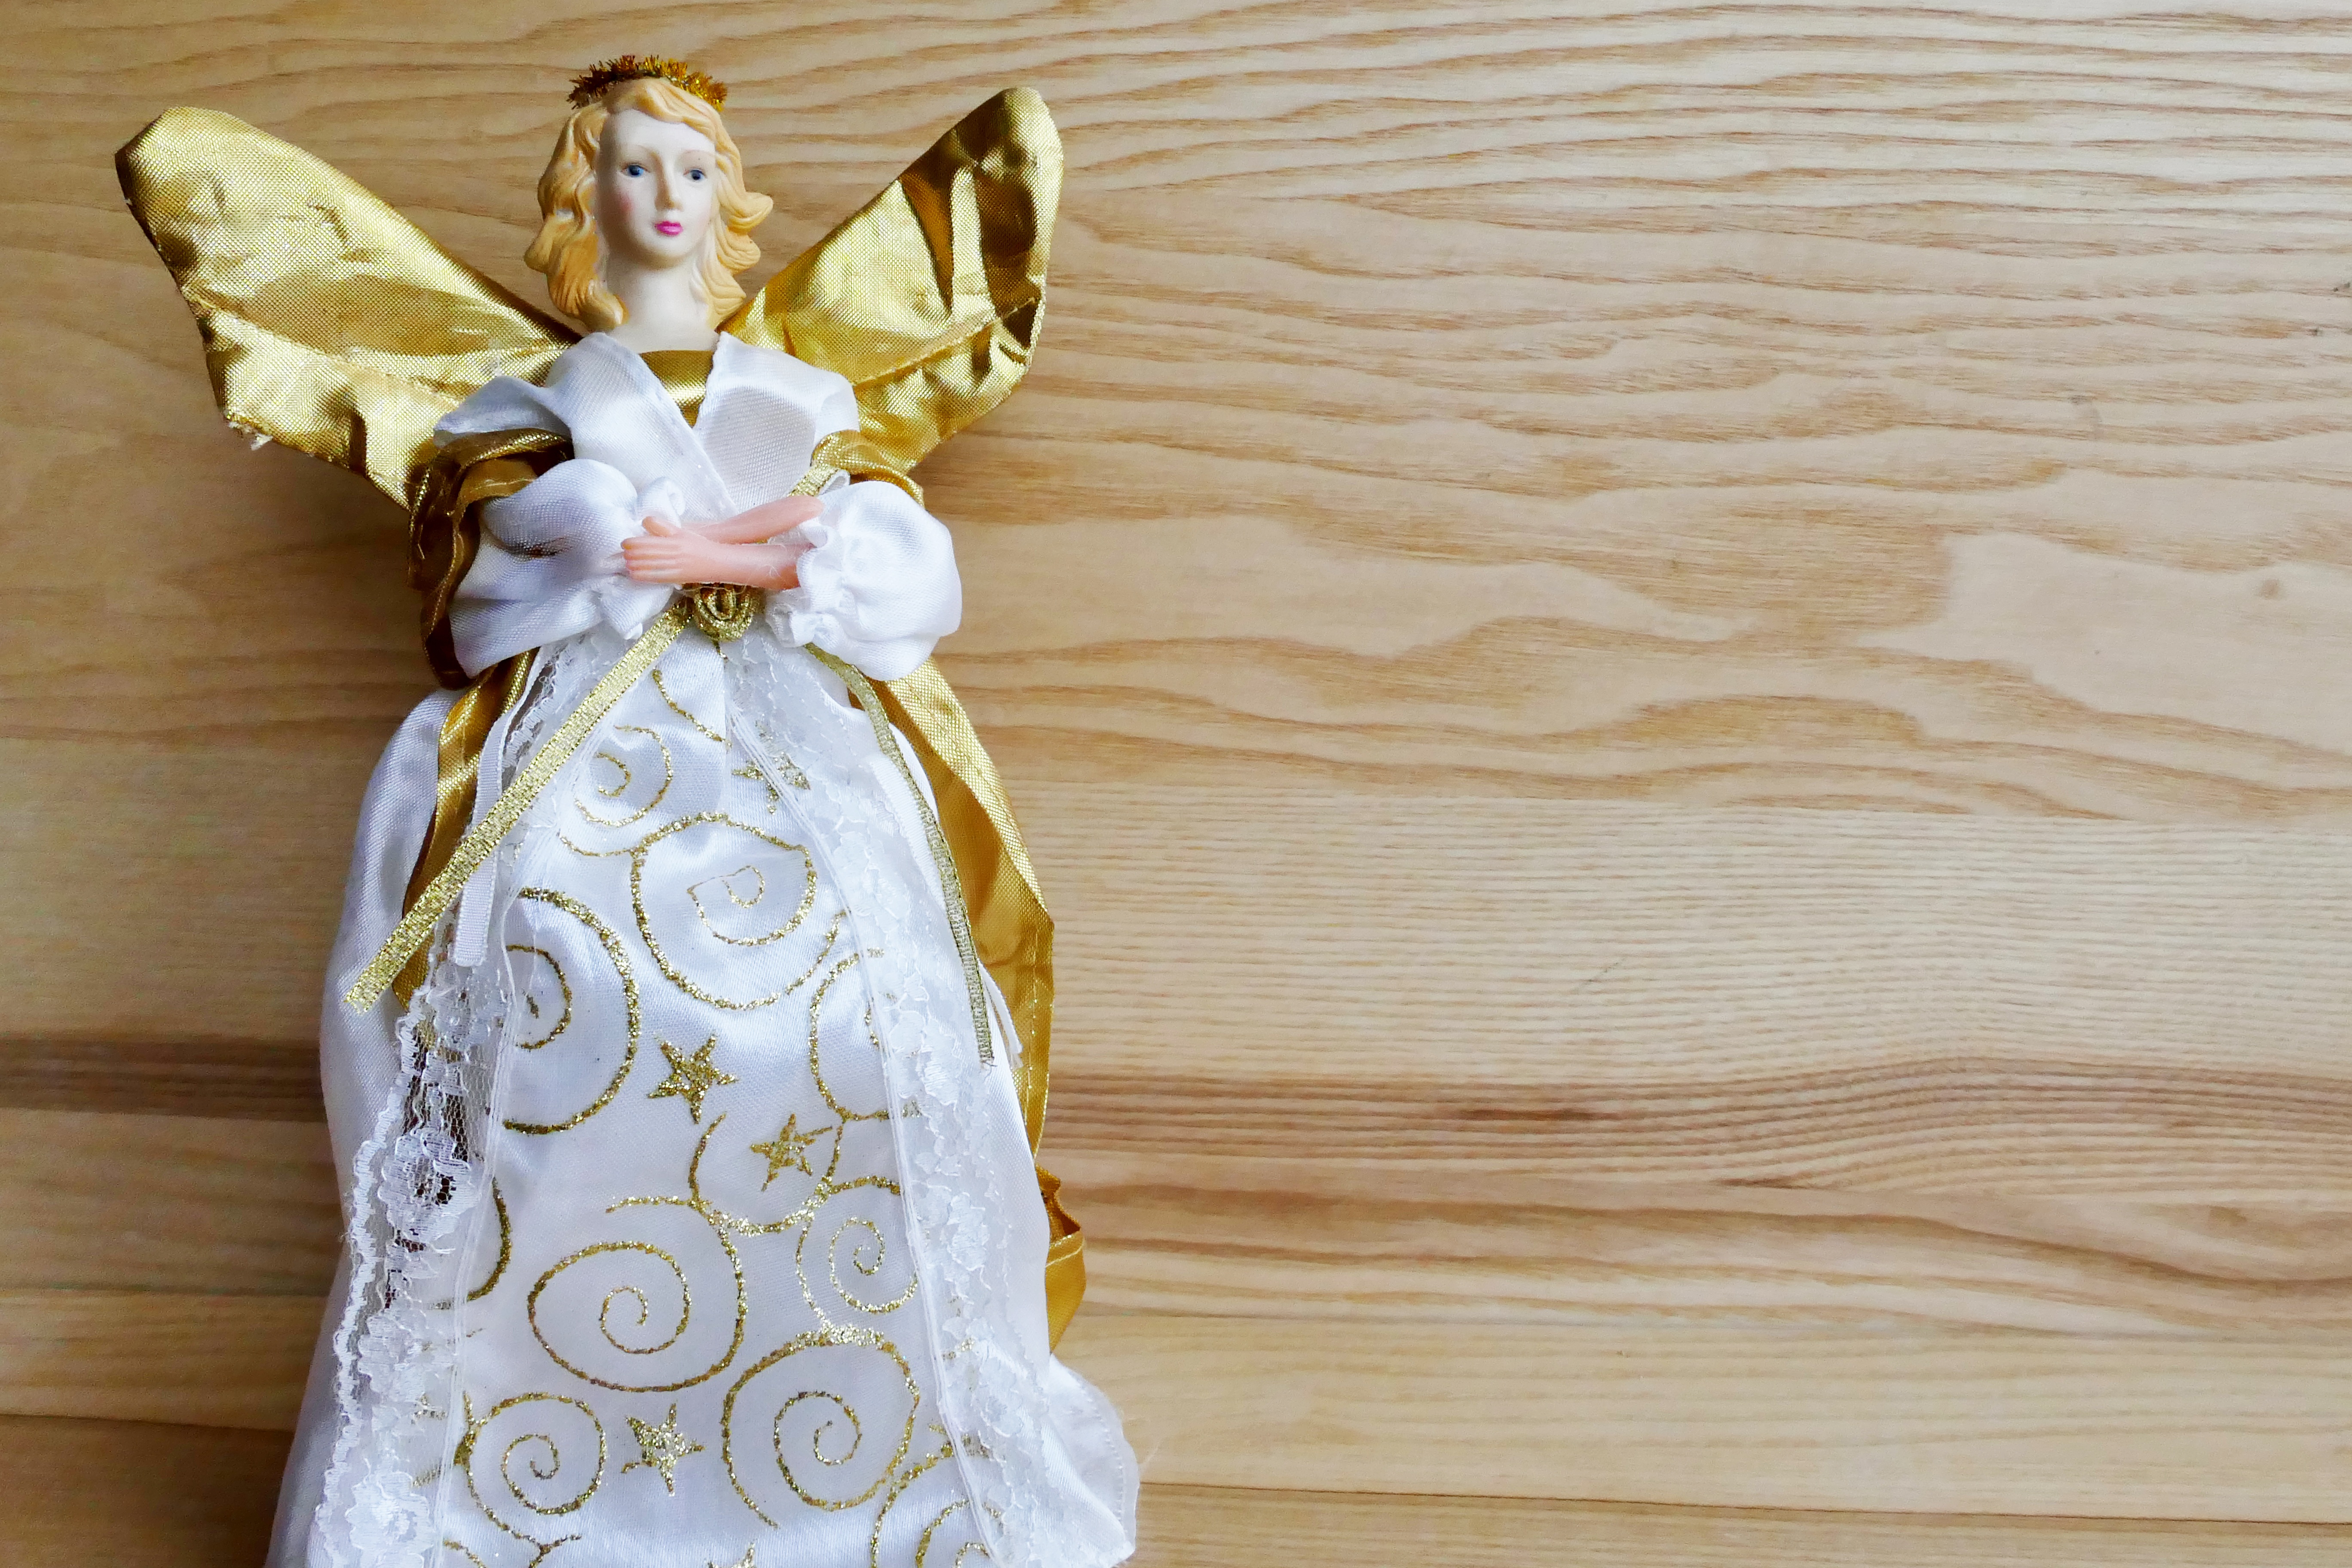
wing, girl, white, sweet, cute, fly, decoration, heaven, christmas, toy, doll, angel, dress, figurine, fantasy, magic, fairy, gown, fairytale, angelic, angel wings